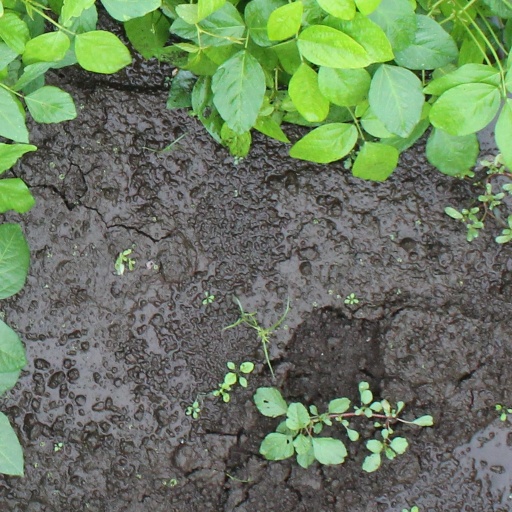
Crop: soybean